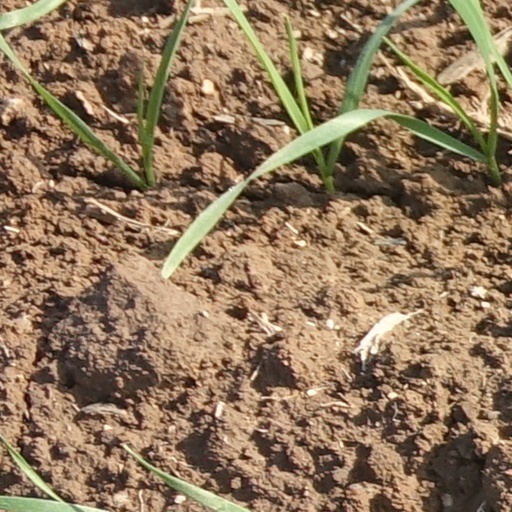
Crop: wheat